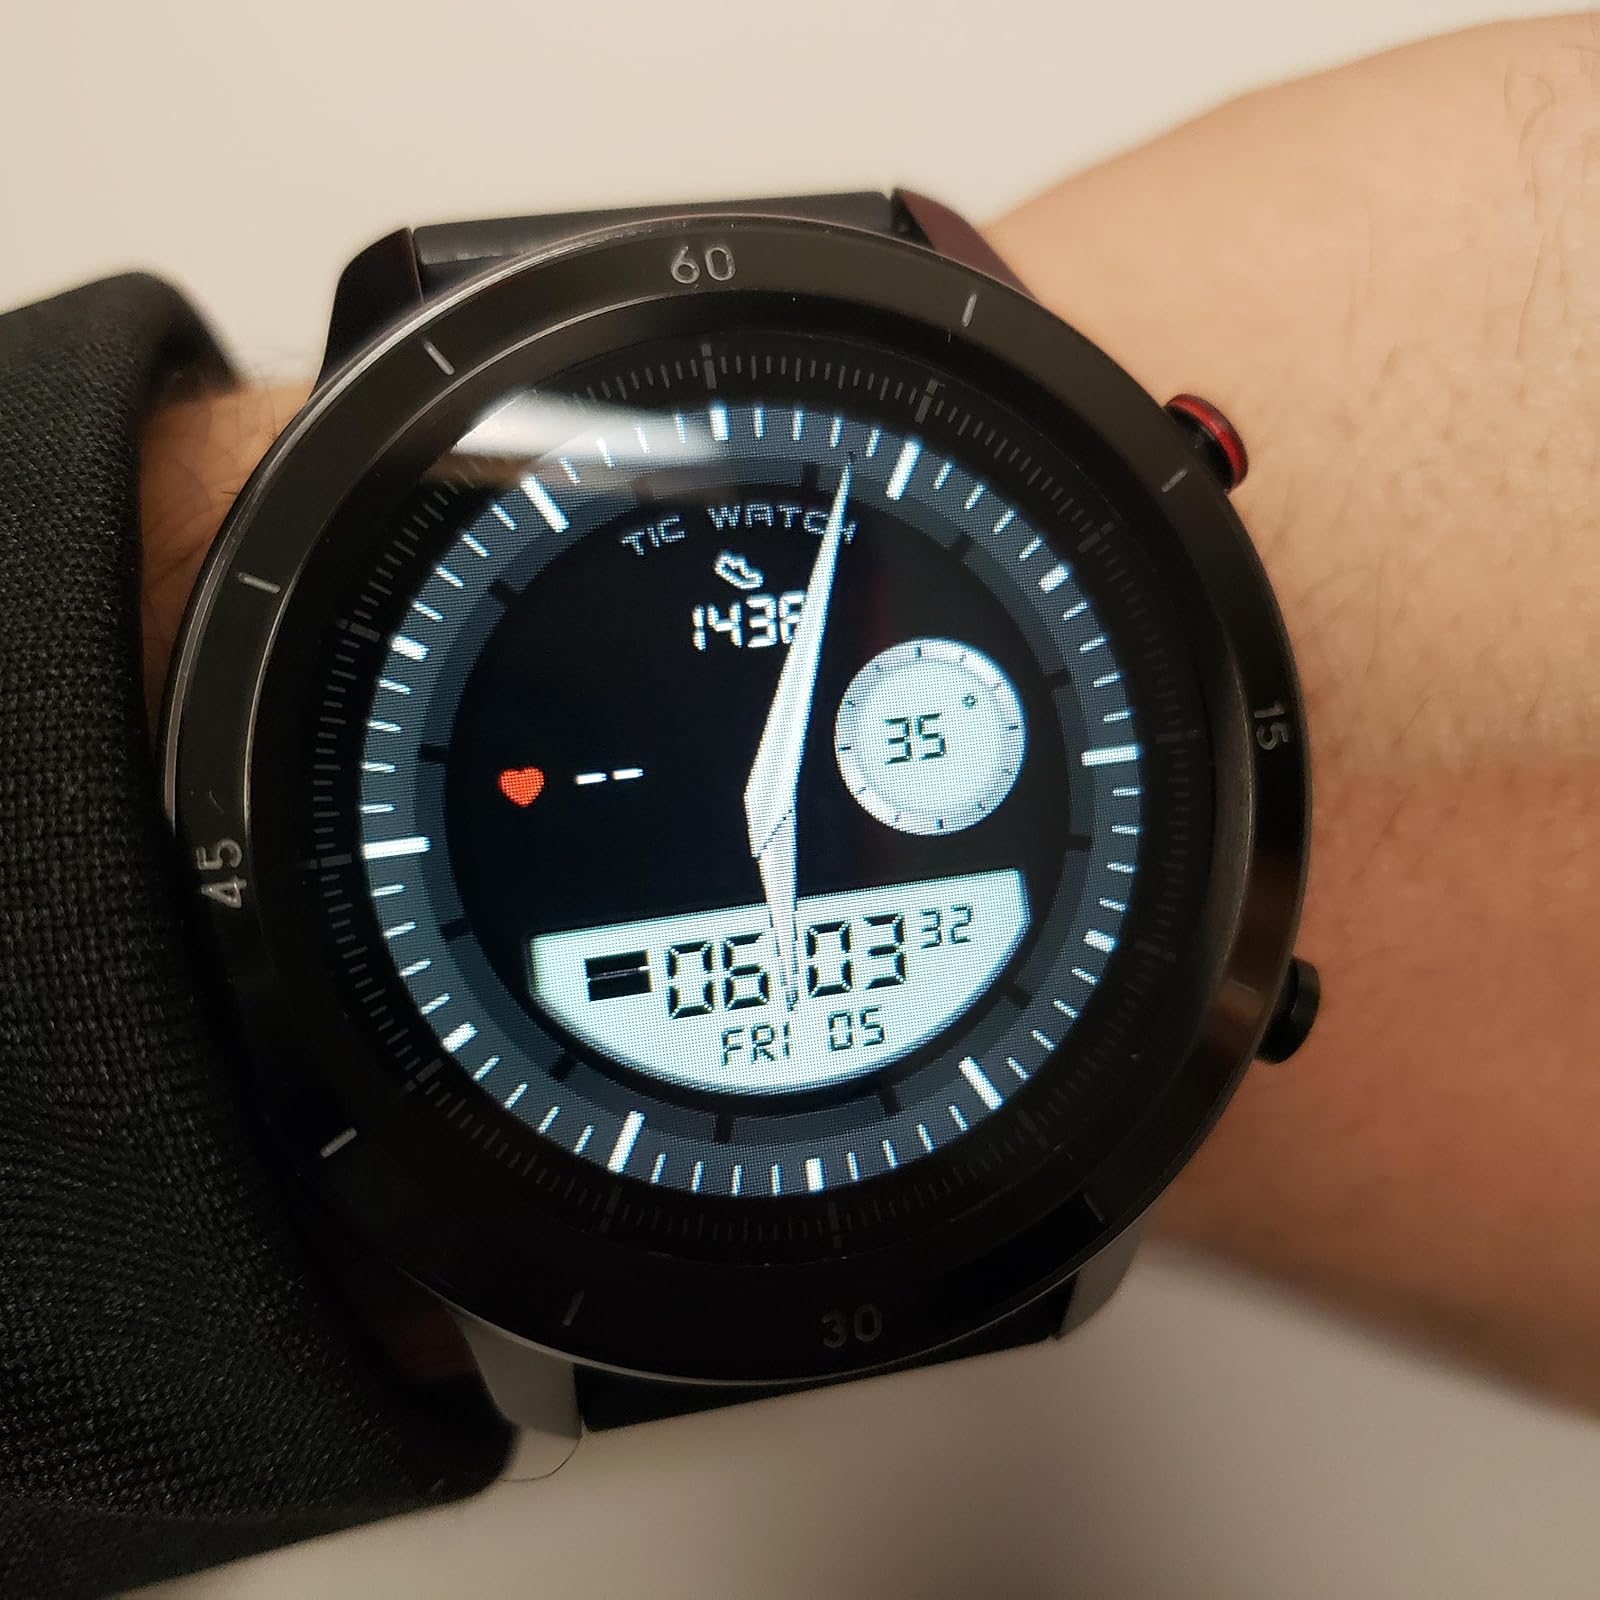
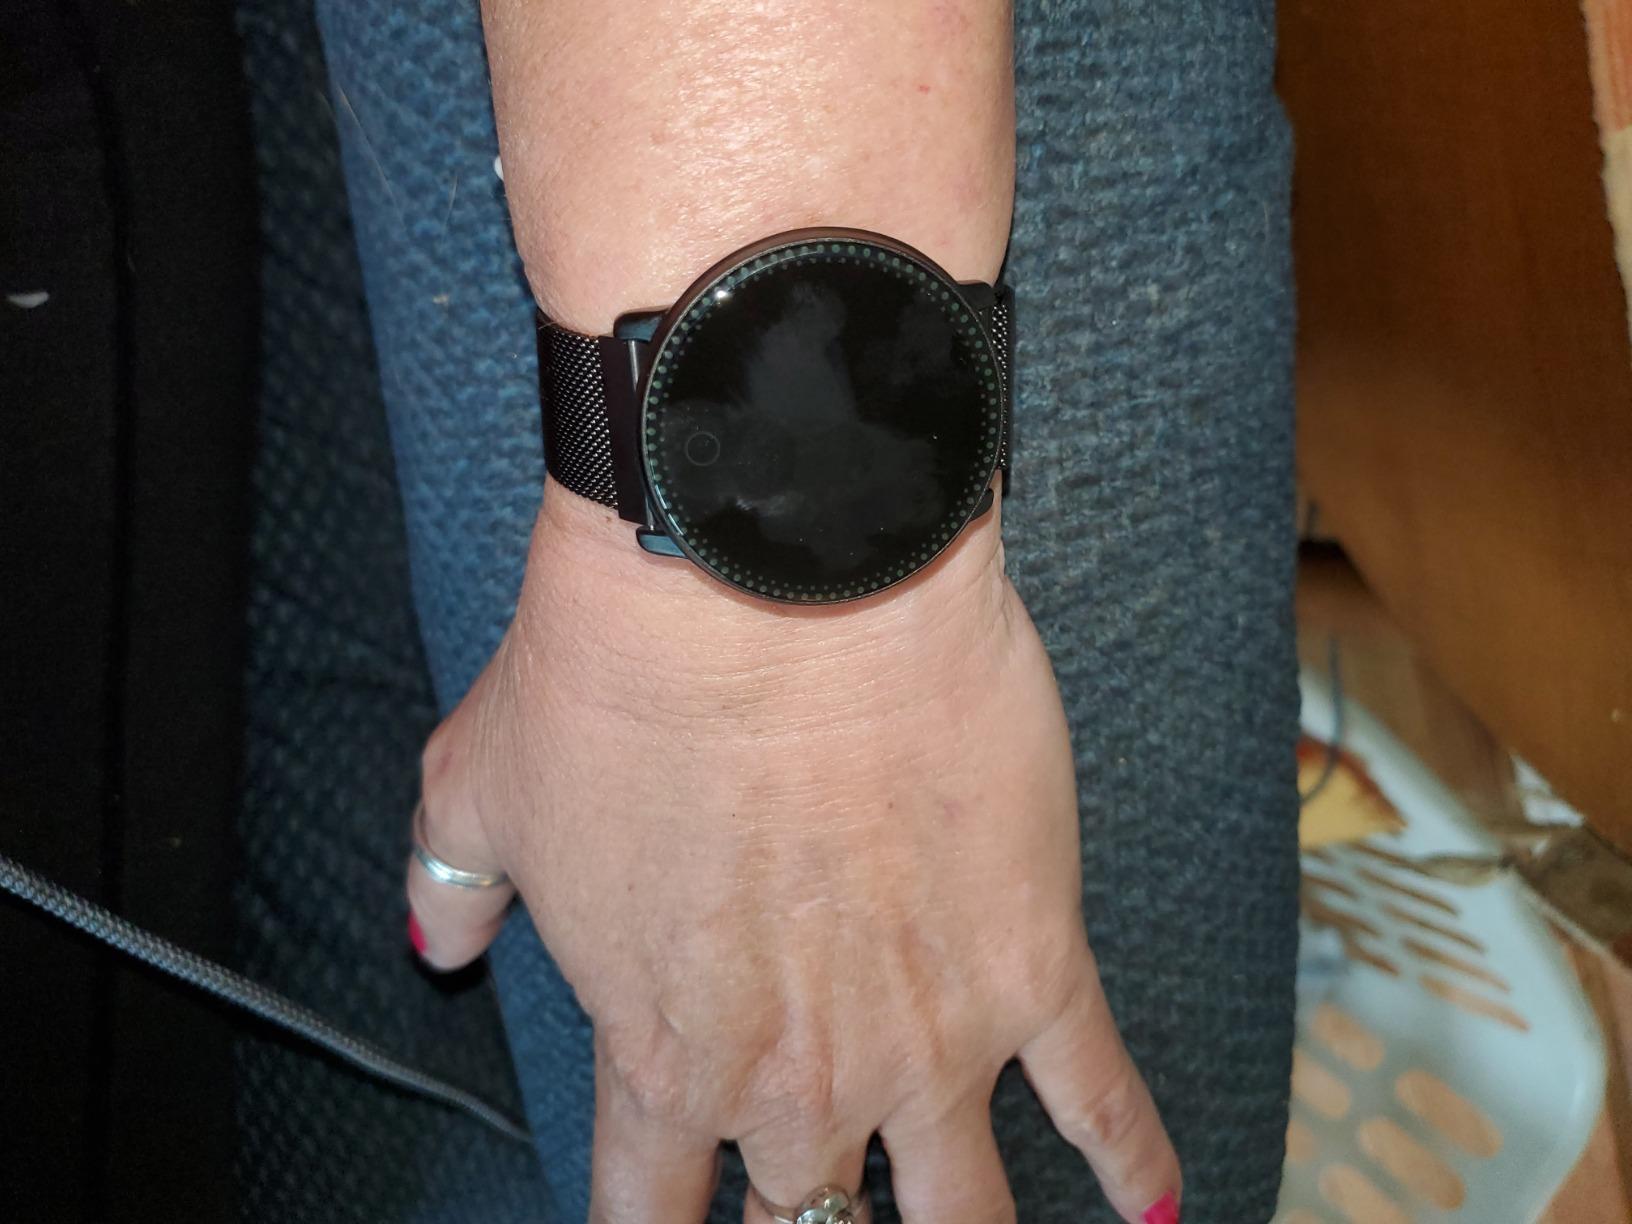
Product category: smartwatch
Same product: no